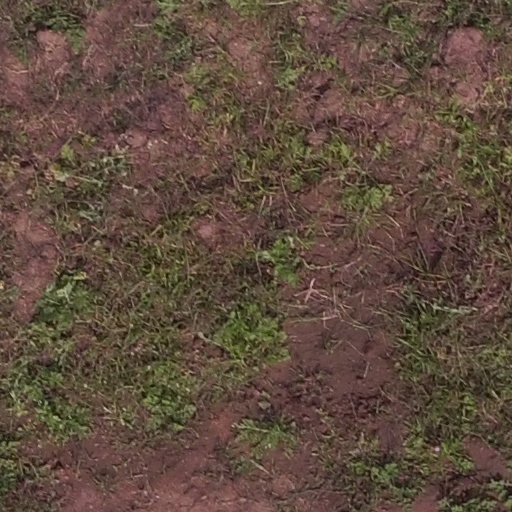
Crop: maize; corn